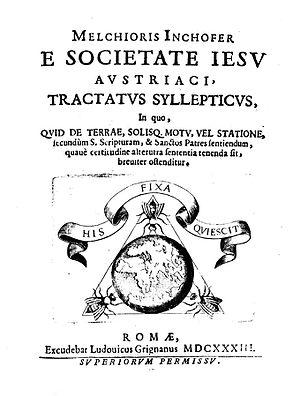
Melchior Inchofer est un jésuite hongrois, né en 1584, à Vienne ou Kőszeg, selon les sources, et mort en 1648. Il étudia chez les Jésuites à Rome, fut envoyé par ses supérieurs à Messine pour y enseigner les mathématiques, puis à Macerata pour diriger un collège de son ordre.